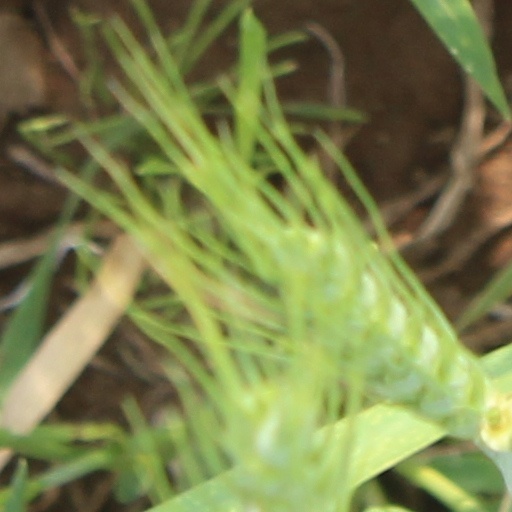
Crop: wheat